Cyberwarfare

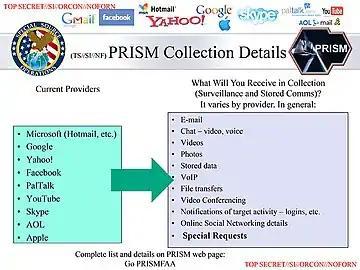
PRISM: a clandestine surveillance program under which the NSA collects user data from companies like Facebook and Google.

Traditional espionage is not an act of war, nor is cyber-espionage, and both are generally assumed to be ongoing between major powers. Despite this assumption, some incidents can cause serious tensions between nations, and are often described as "attacks". For example: